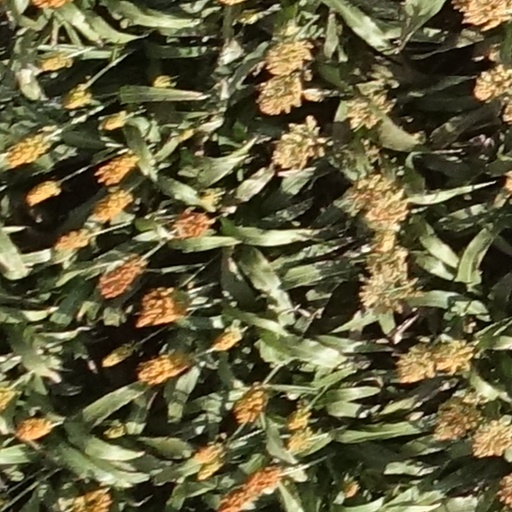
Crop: sorghum